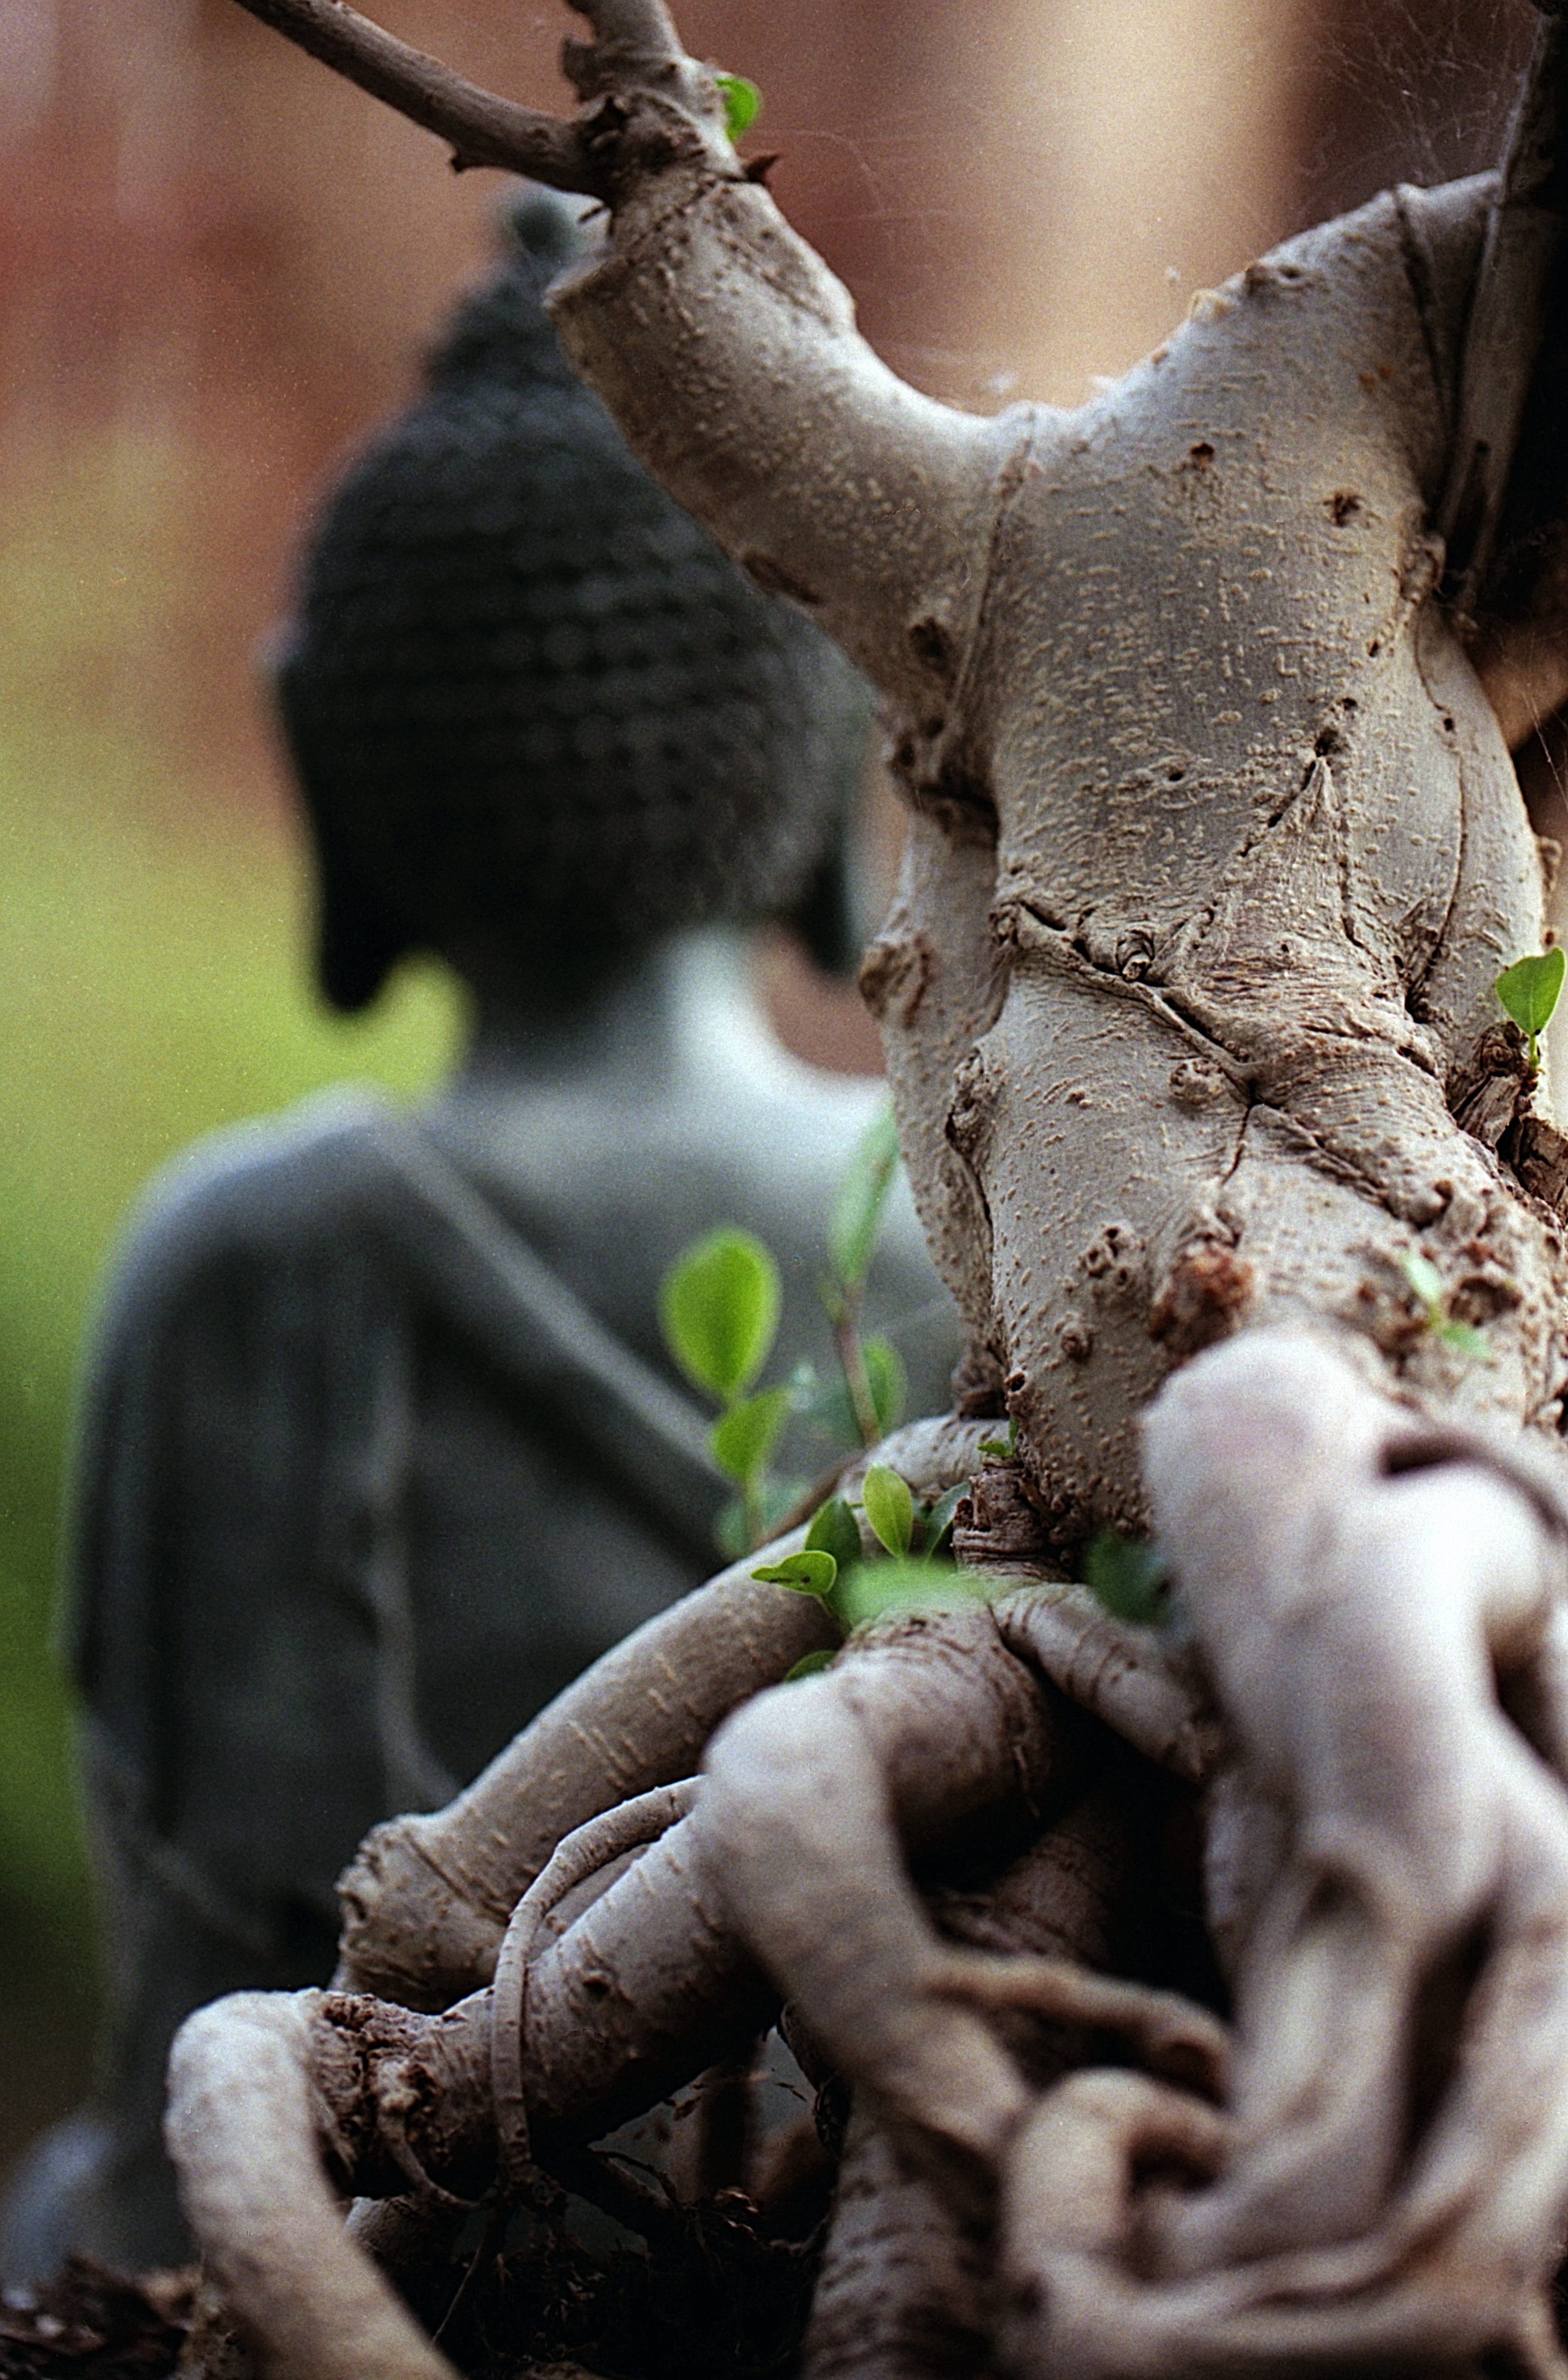
tree, branch, bokeh, plant, camera, leaf, flower, film, statue, spring, autumn, canon, close up, sculpture, eos, temple, 33, vista, agfa, 200, bonsai, woody plant